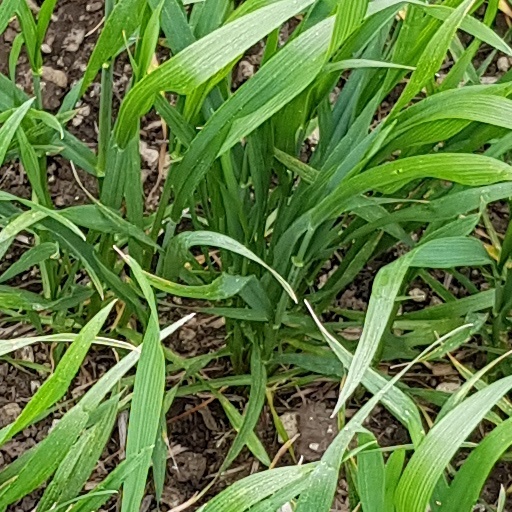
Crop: wheat